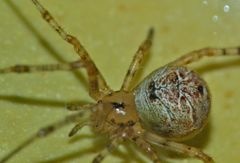
Species: Parasteatoda_tepidariorum